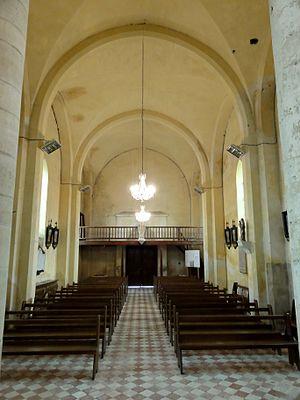
Intérieur de l'église (voir titre).
L'église Saint-Sulpice est une église catholique paroissiale située à Seraincourt, dans le département français du Val-d'Oise. Elle est d'origine incertaine, et était desservie par des chanoines Prémontrés de 1175 à 1791. D'un aspect extérieur très hétérogène, l'église réunit des parties de quatre principales époques, et sa structure ne peut se comprendre qu'en regardant l'intérieur. Contrairement à ce que suggère la fenêtre gothique flamboyante du chevet, qui n'est pas antérieure à la fin du XVᵉ siècle, les parties les plus anciennes sont le chœur voûté en berceau, la base du clocher et le clocher lui-même, qui abritent des chapiteaux romans d'une facture archaïque, et devraient remonter à la période comprise entre 1110 et 1125 environ. La mouluration des arcs-doubleaux est loin d'être la règle à cette époque, ce qui confère à l'église un rôle de précurseur. Le clocher est quant à lui un prototype des clochers en bâtière à colonnettes d'angle du Vexin français. Sans doute après l'installation des chanoines, l'église est pourvue d'un nouveau croisillon nord et d'une chapelle latérale nord du chœur, qui sont de style gothique primitif, hormis un portail d'apparence romane.